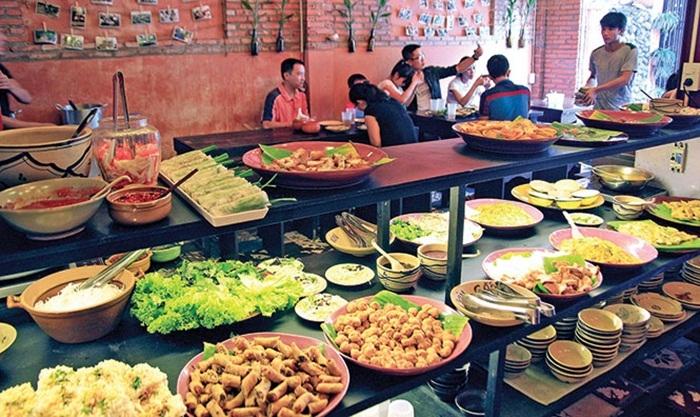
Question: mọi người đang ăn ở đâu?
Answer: mọi người đang ăn trong một quán ăn